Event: Nepal Earthquake
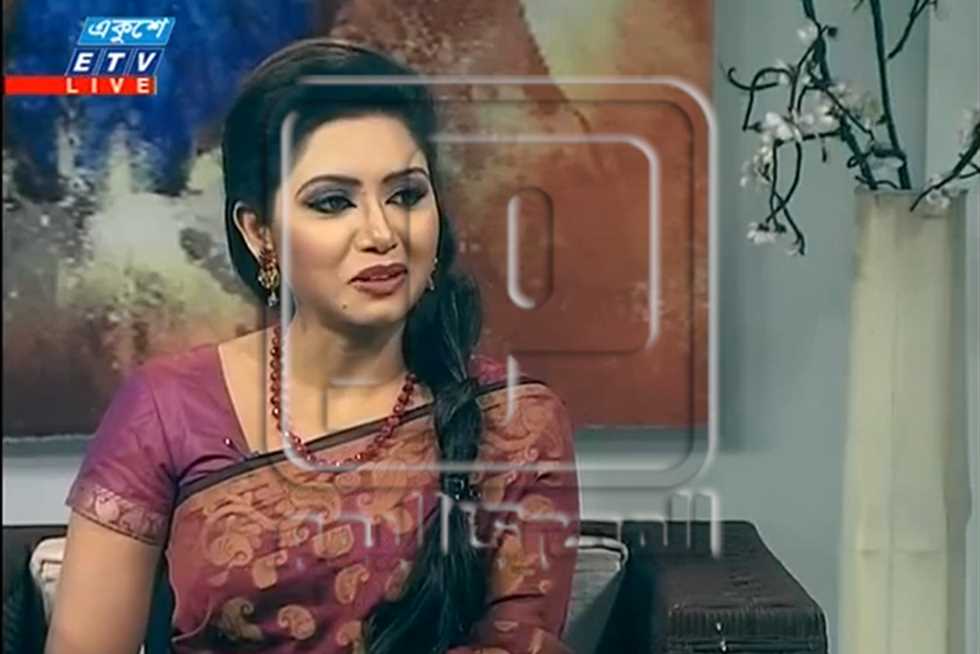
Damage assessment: no_damage